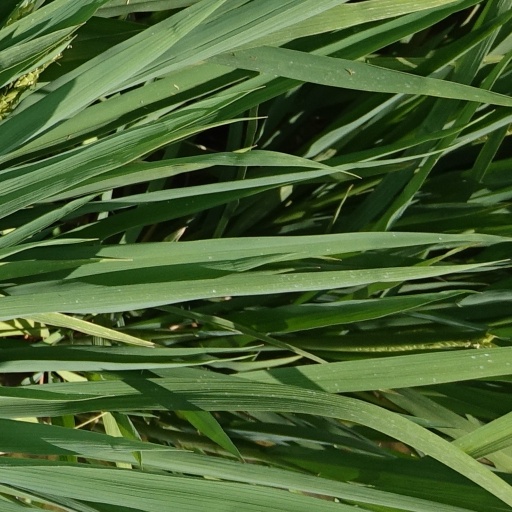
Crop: rice